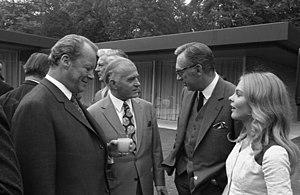
Horst Tappert, né le 26 mai 1923 à Elberfeld et mort le 13 décembre 2008 à Munich, est un acteur allemand. Il s'est fait connaître à l'étranger grâce à son rôle de Stefan Derrick dans Inspecteur Derrick. Outre cette série, il a joué dans de nombreux films et téléfilms depuis la fin des années 1950. Lors de la Seconde Guerre mondiale, il a servi sous la Waffen-SS, notamment dans la division Totenkopf.